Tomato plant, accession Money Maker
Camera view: tilt-top (135 deg); turntable rotation: 240 degrees
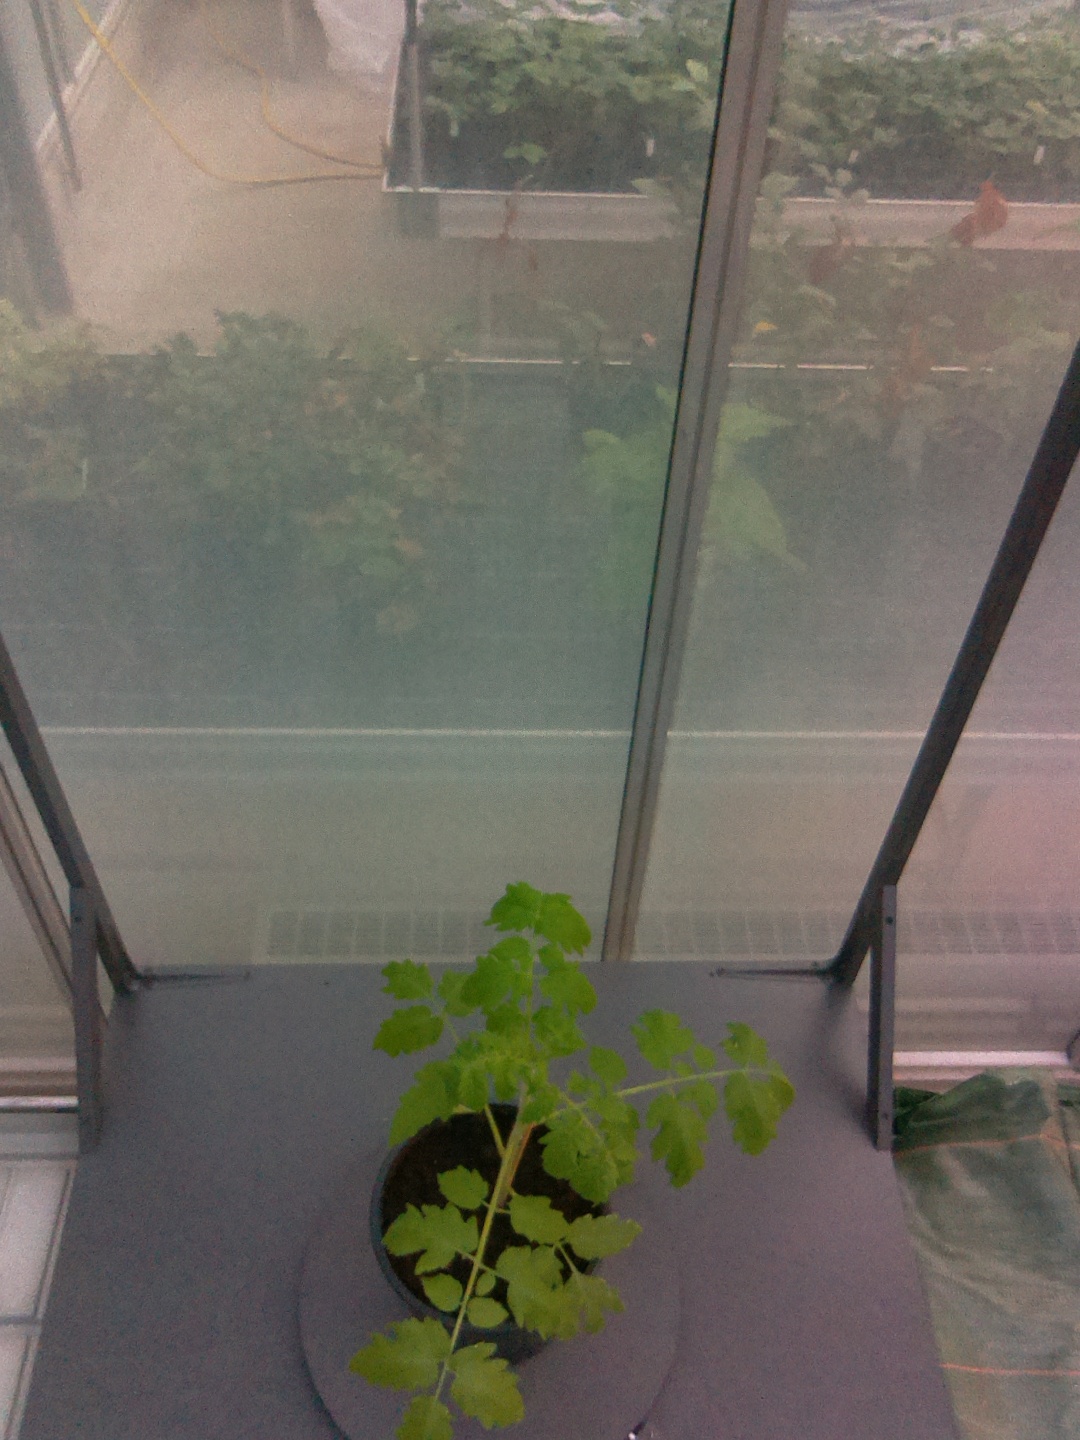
BBCH growth stage 13: 6 of true leaves visible